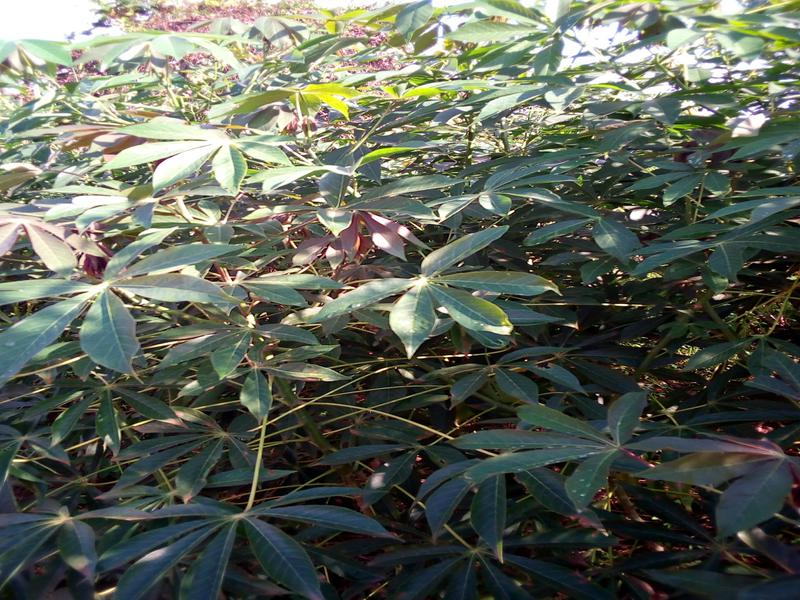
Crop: cassava
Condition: healthy